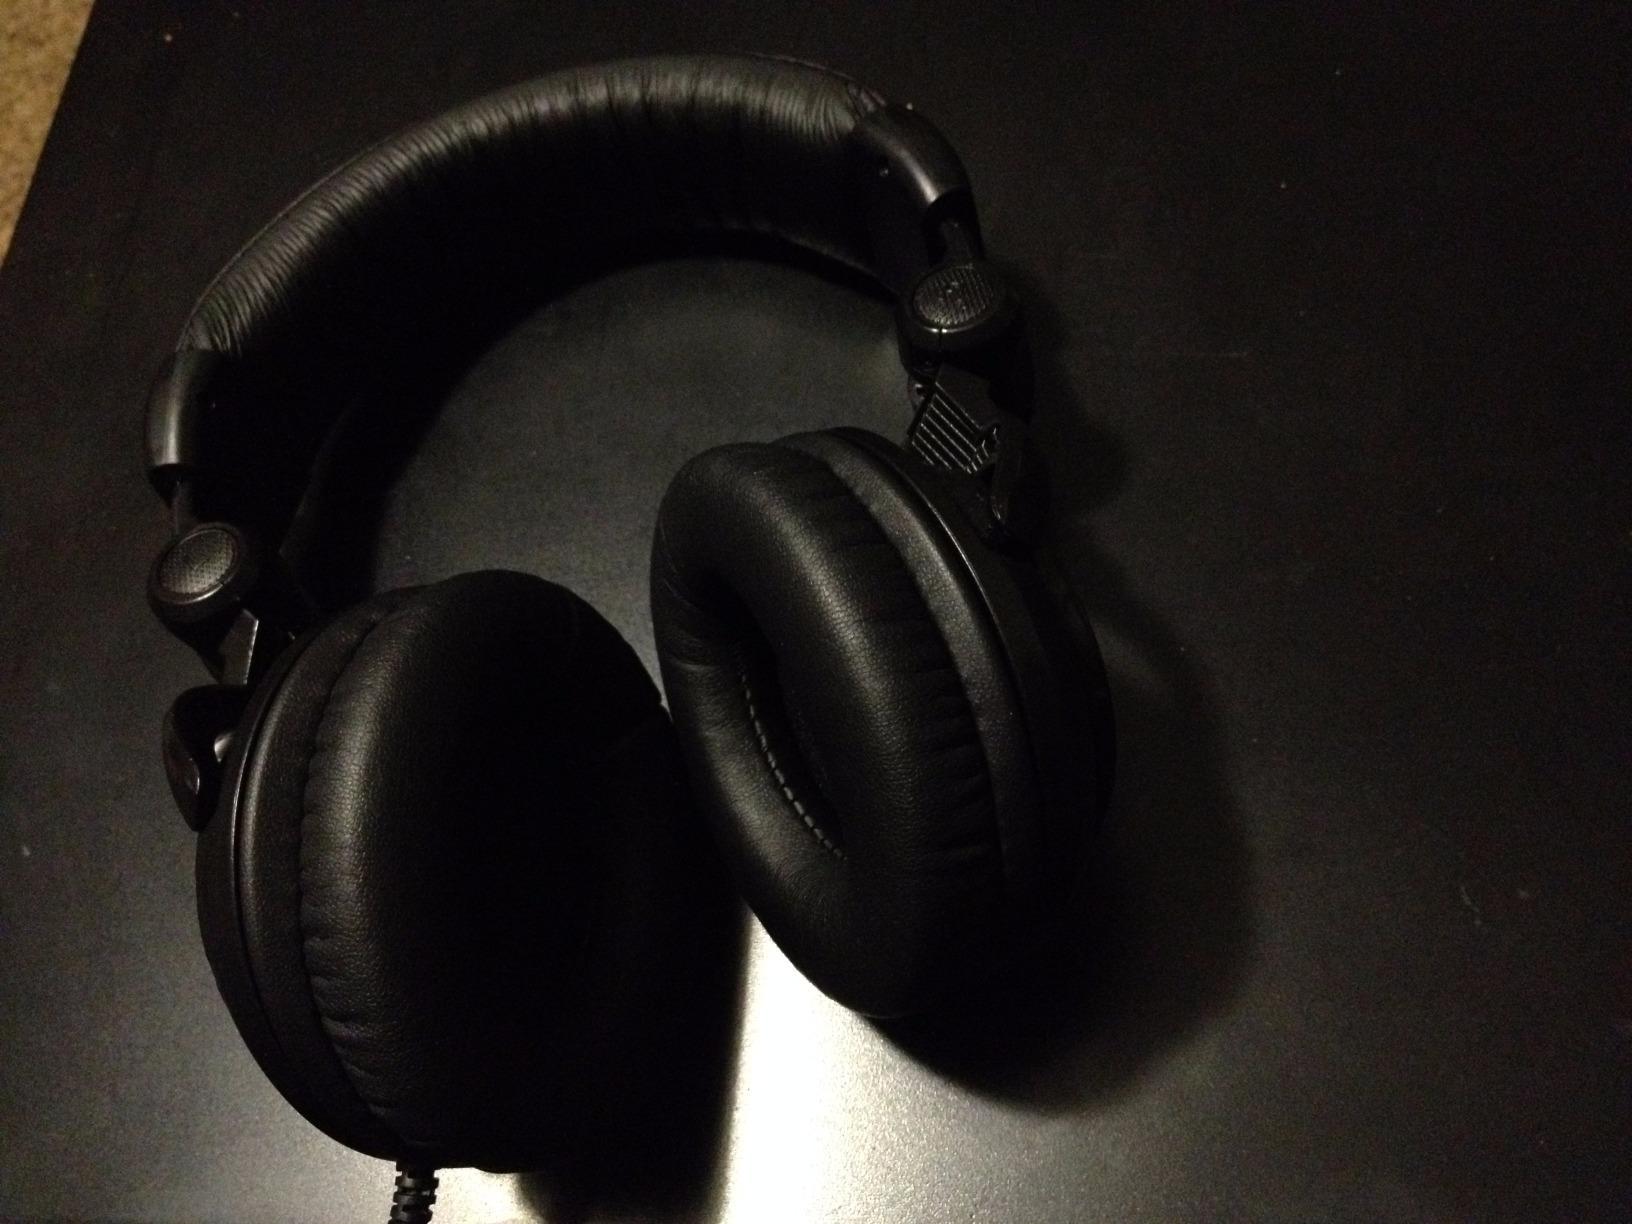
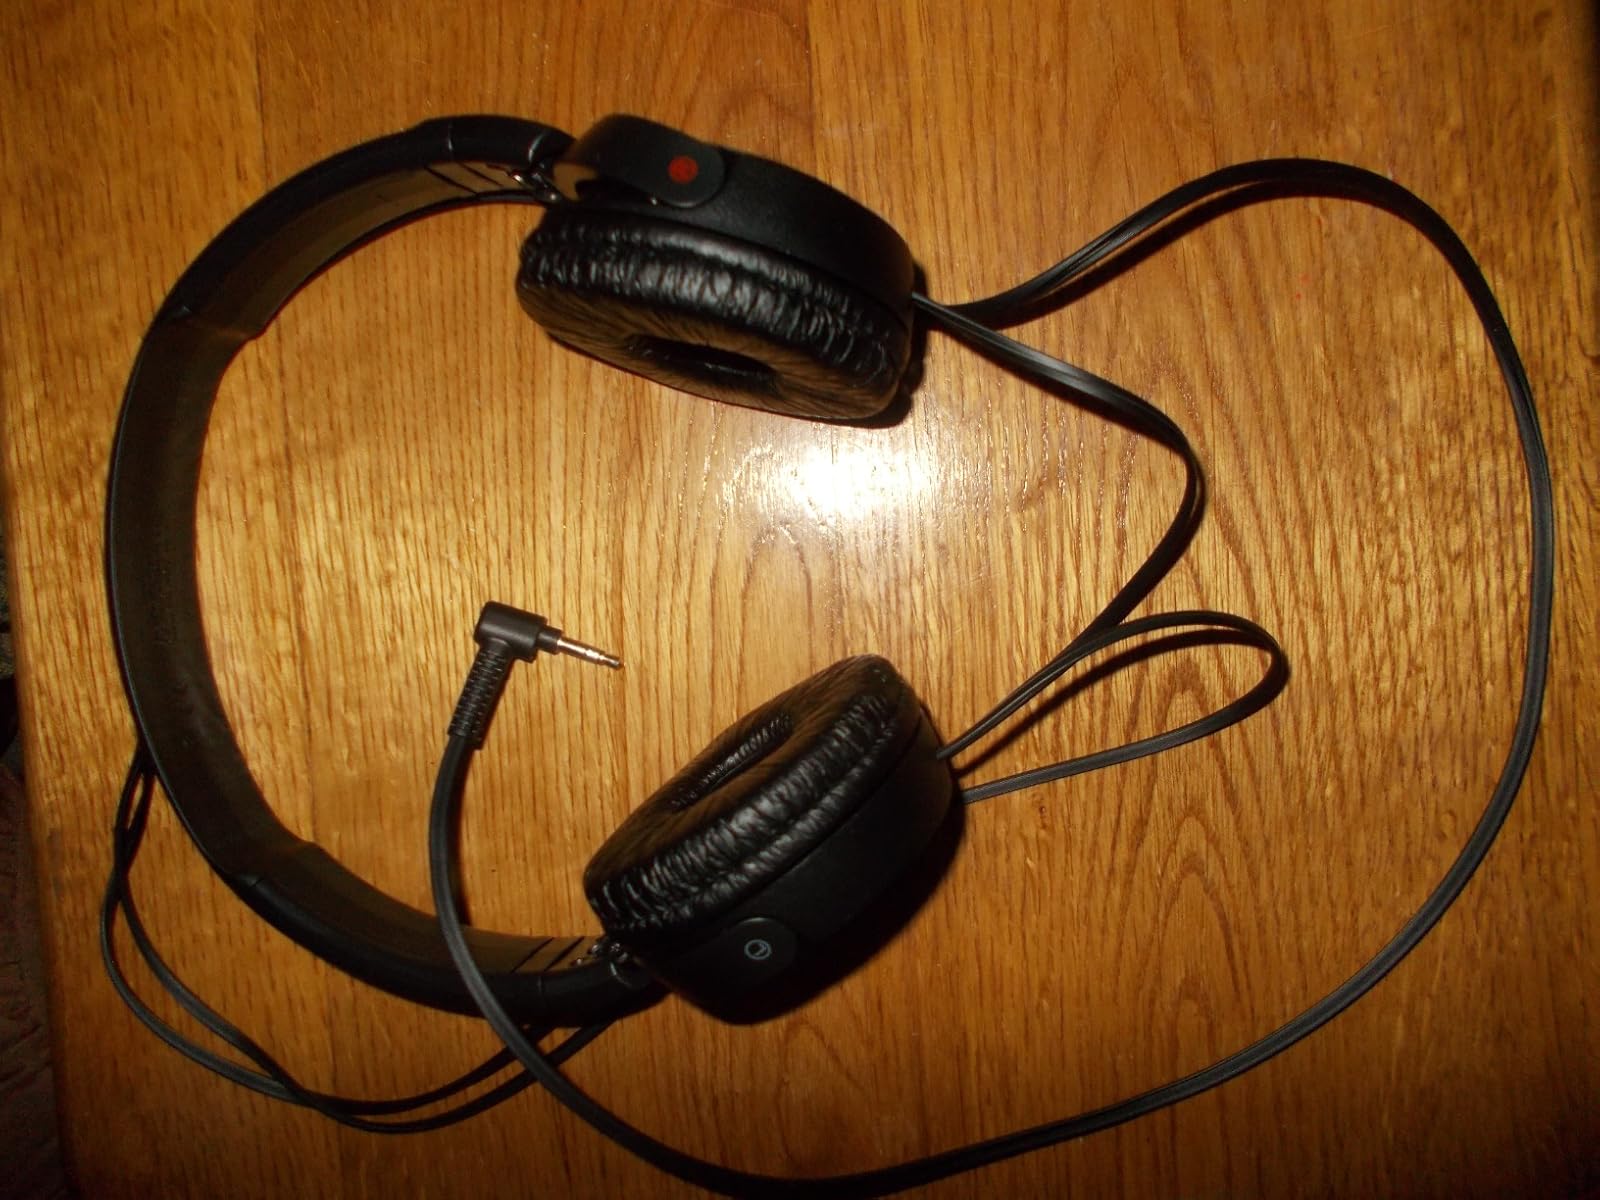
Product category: headphones
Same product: no